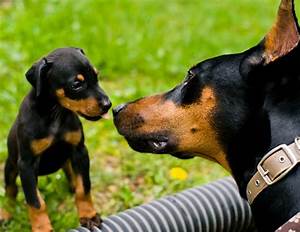
Label: cane